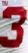
Number: 3